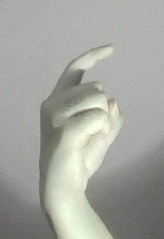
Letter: ra